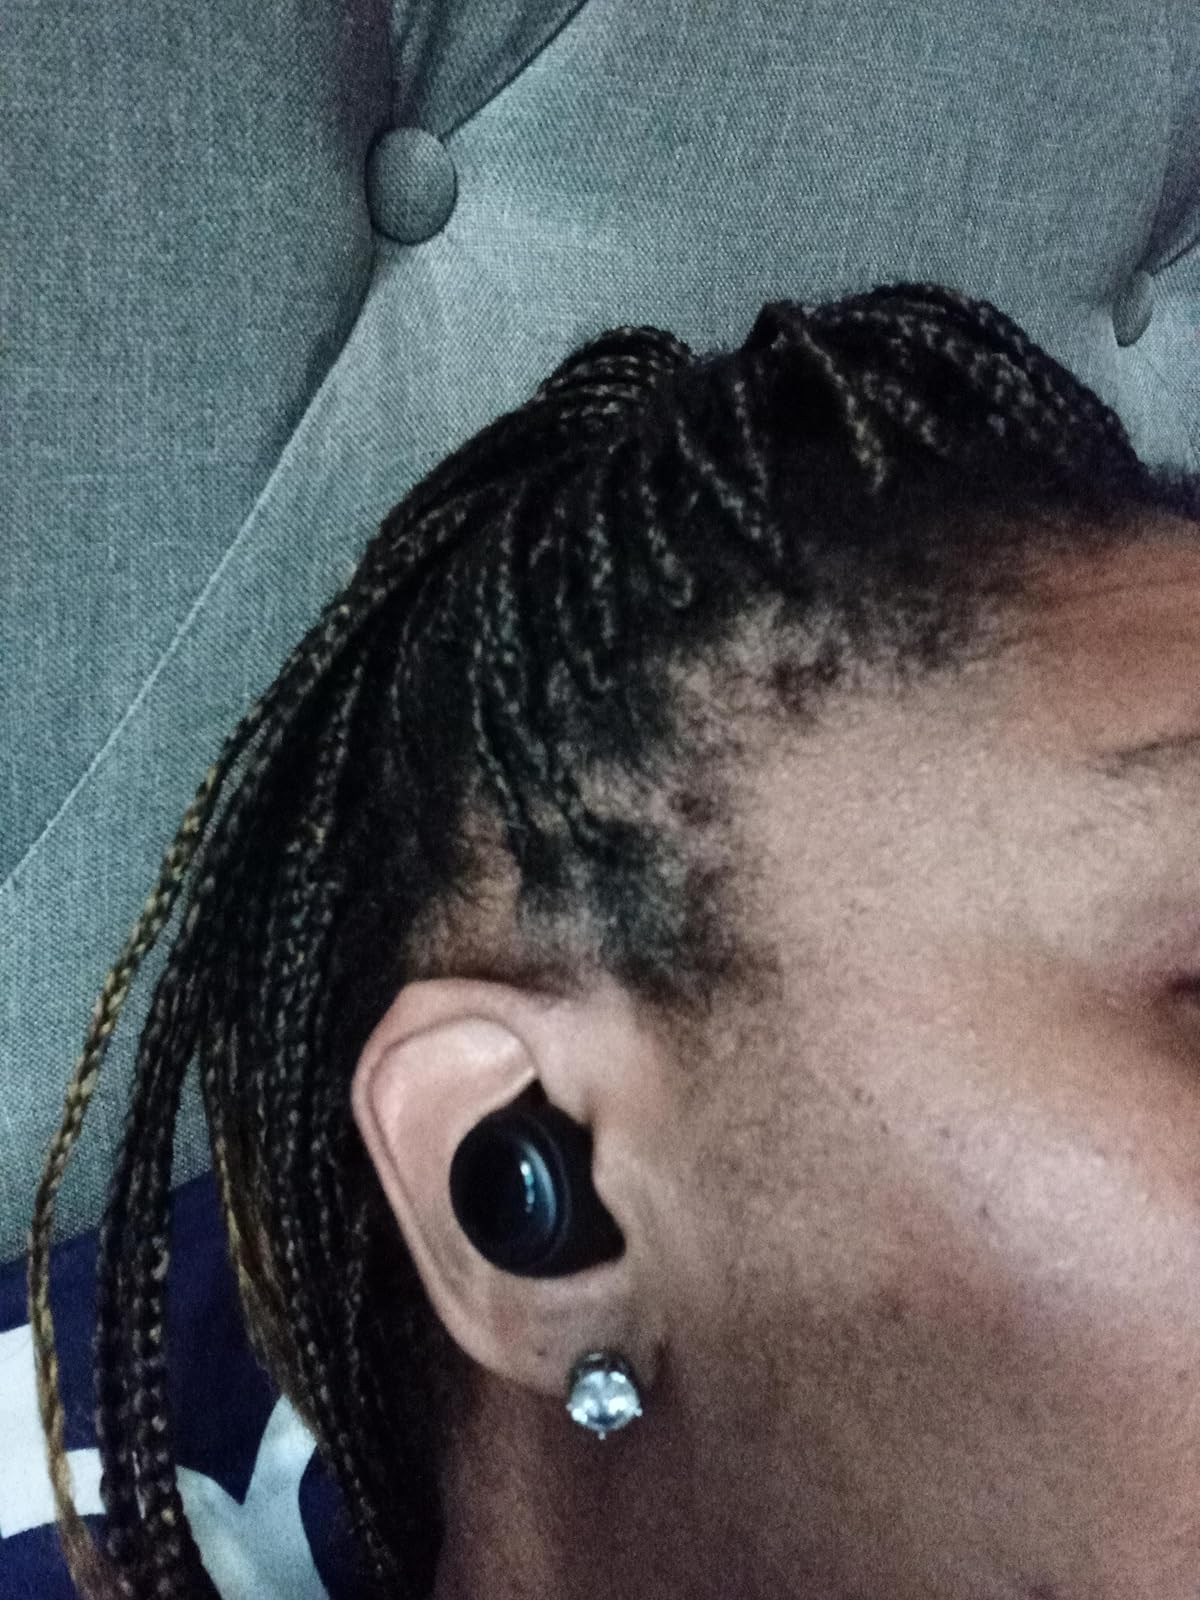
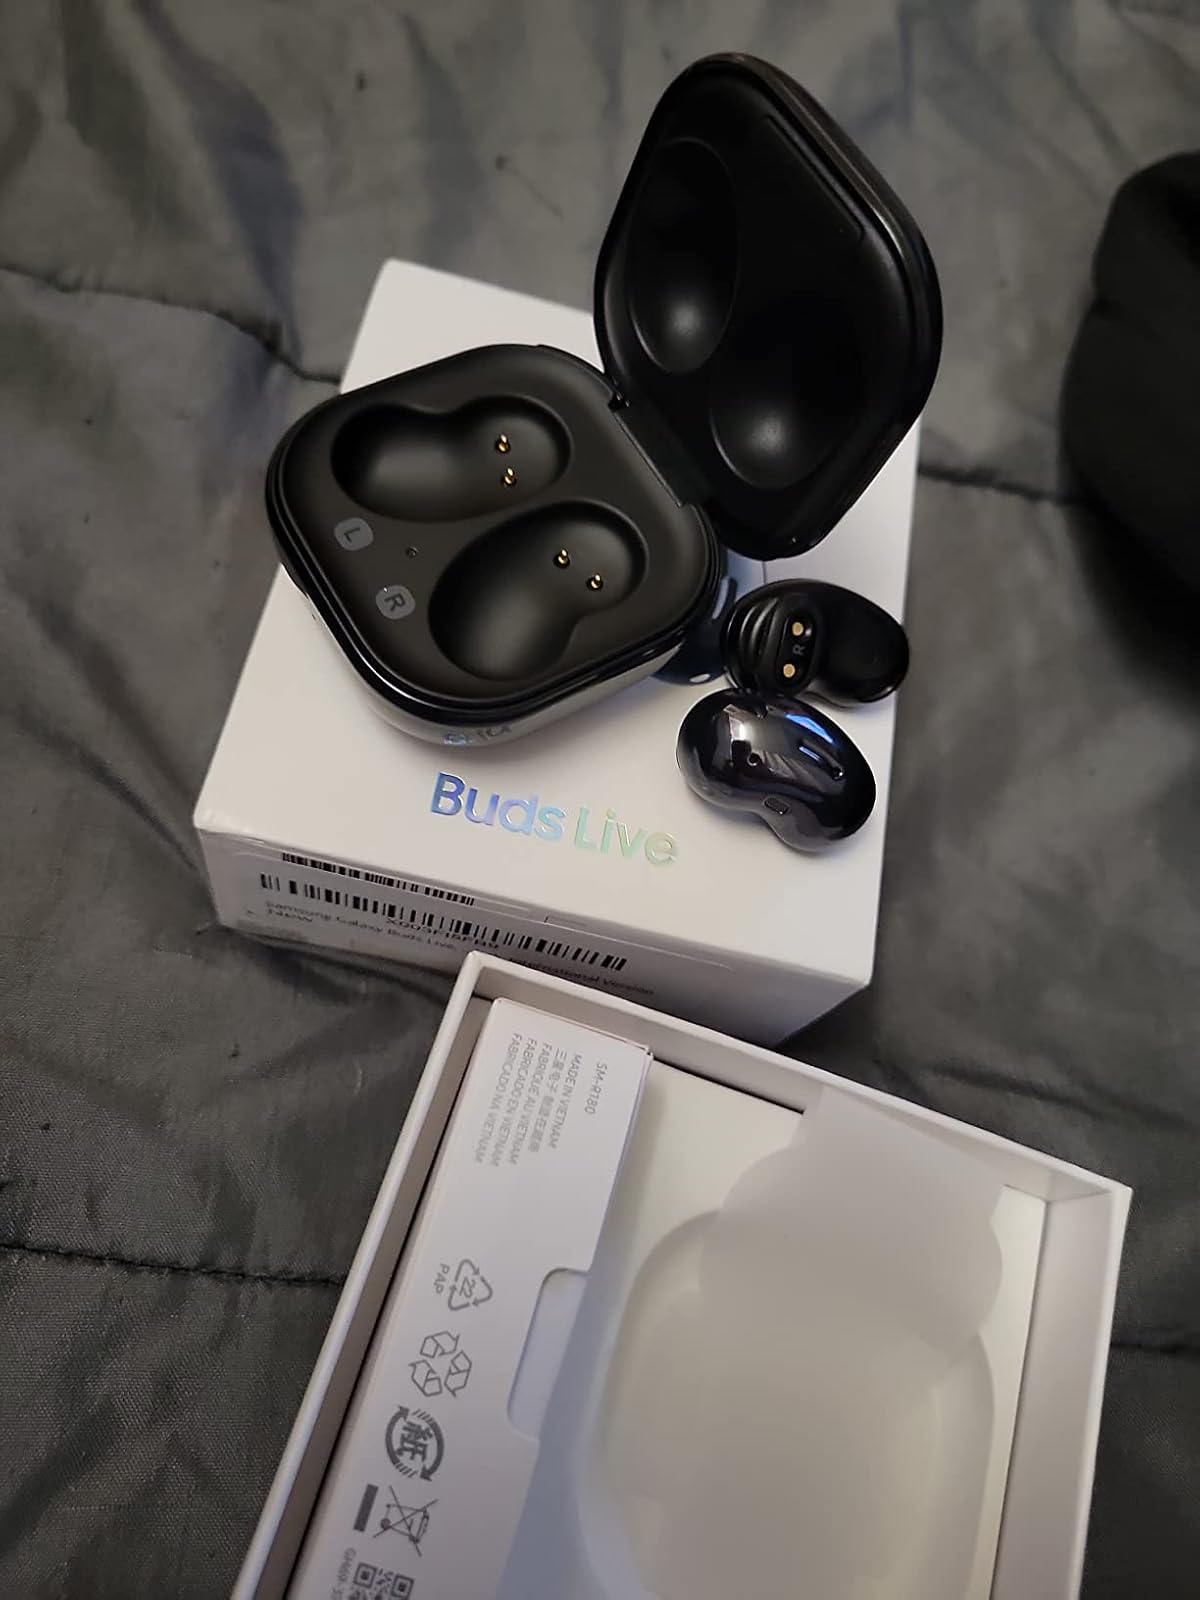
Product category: earbuds
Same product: no